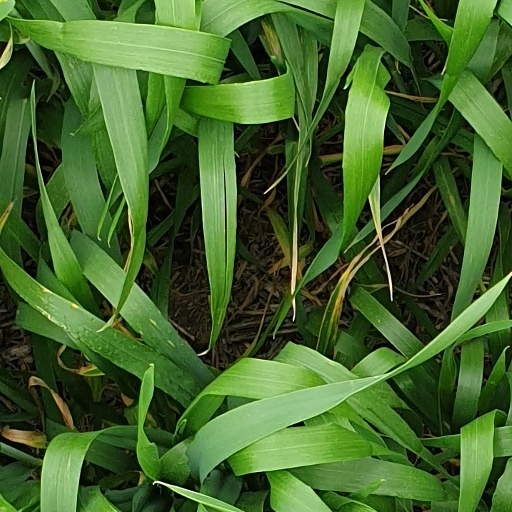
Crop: wheat